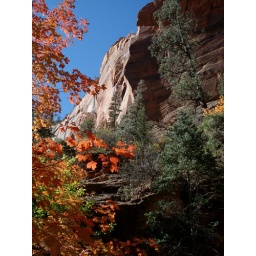
Zion: A maple tree set against the canyon